The Insider (TV program)

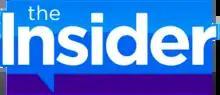

The Insider is an American syndicated newsmagazine television program that was distributed by CBS Television Distribution. The program premiered in first-run syndication on September 13, 2004 and ended on September 9, 2017, as a spin-off of "Entertainment Tonight", which originated the concept as a segment that took viewers "behind closed doors" and gave them "inside" information on stories and topics of interest from throughout the entertainment industry.